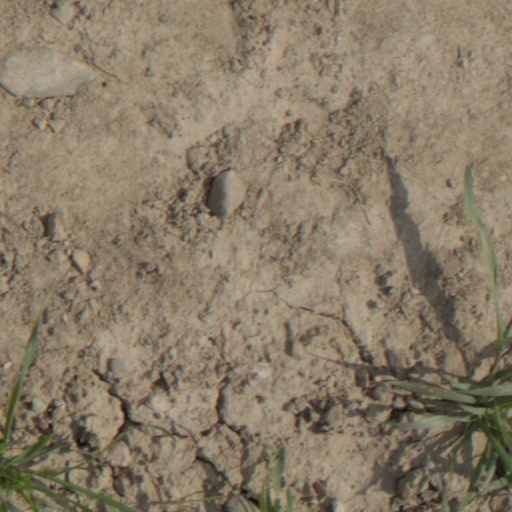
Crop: wheat